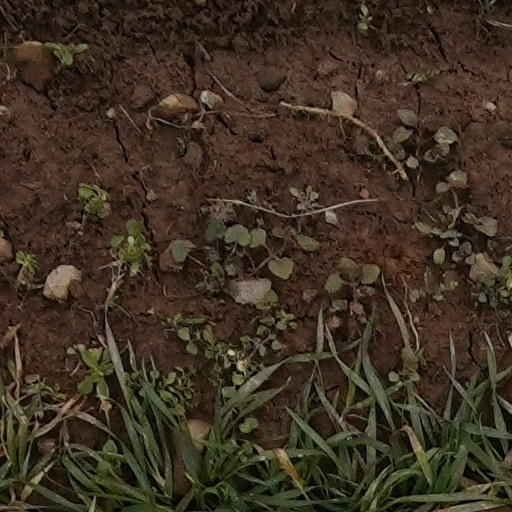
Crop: wheat